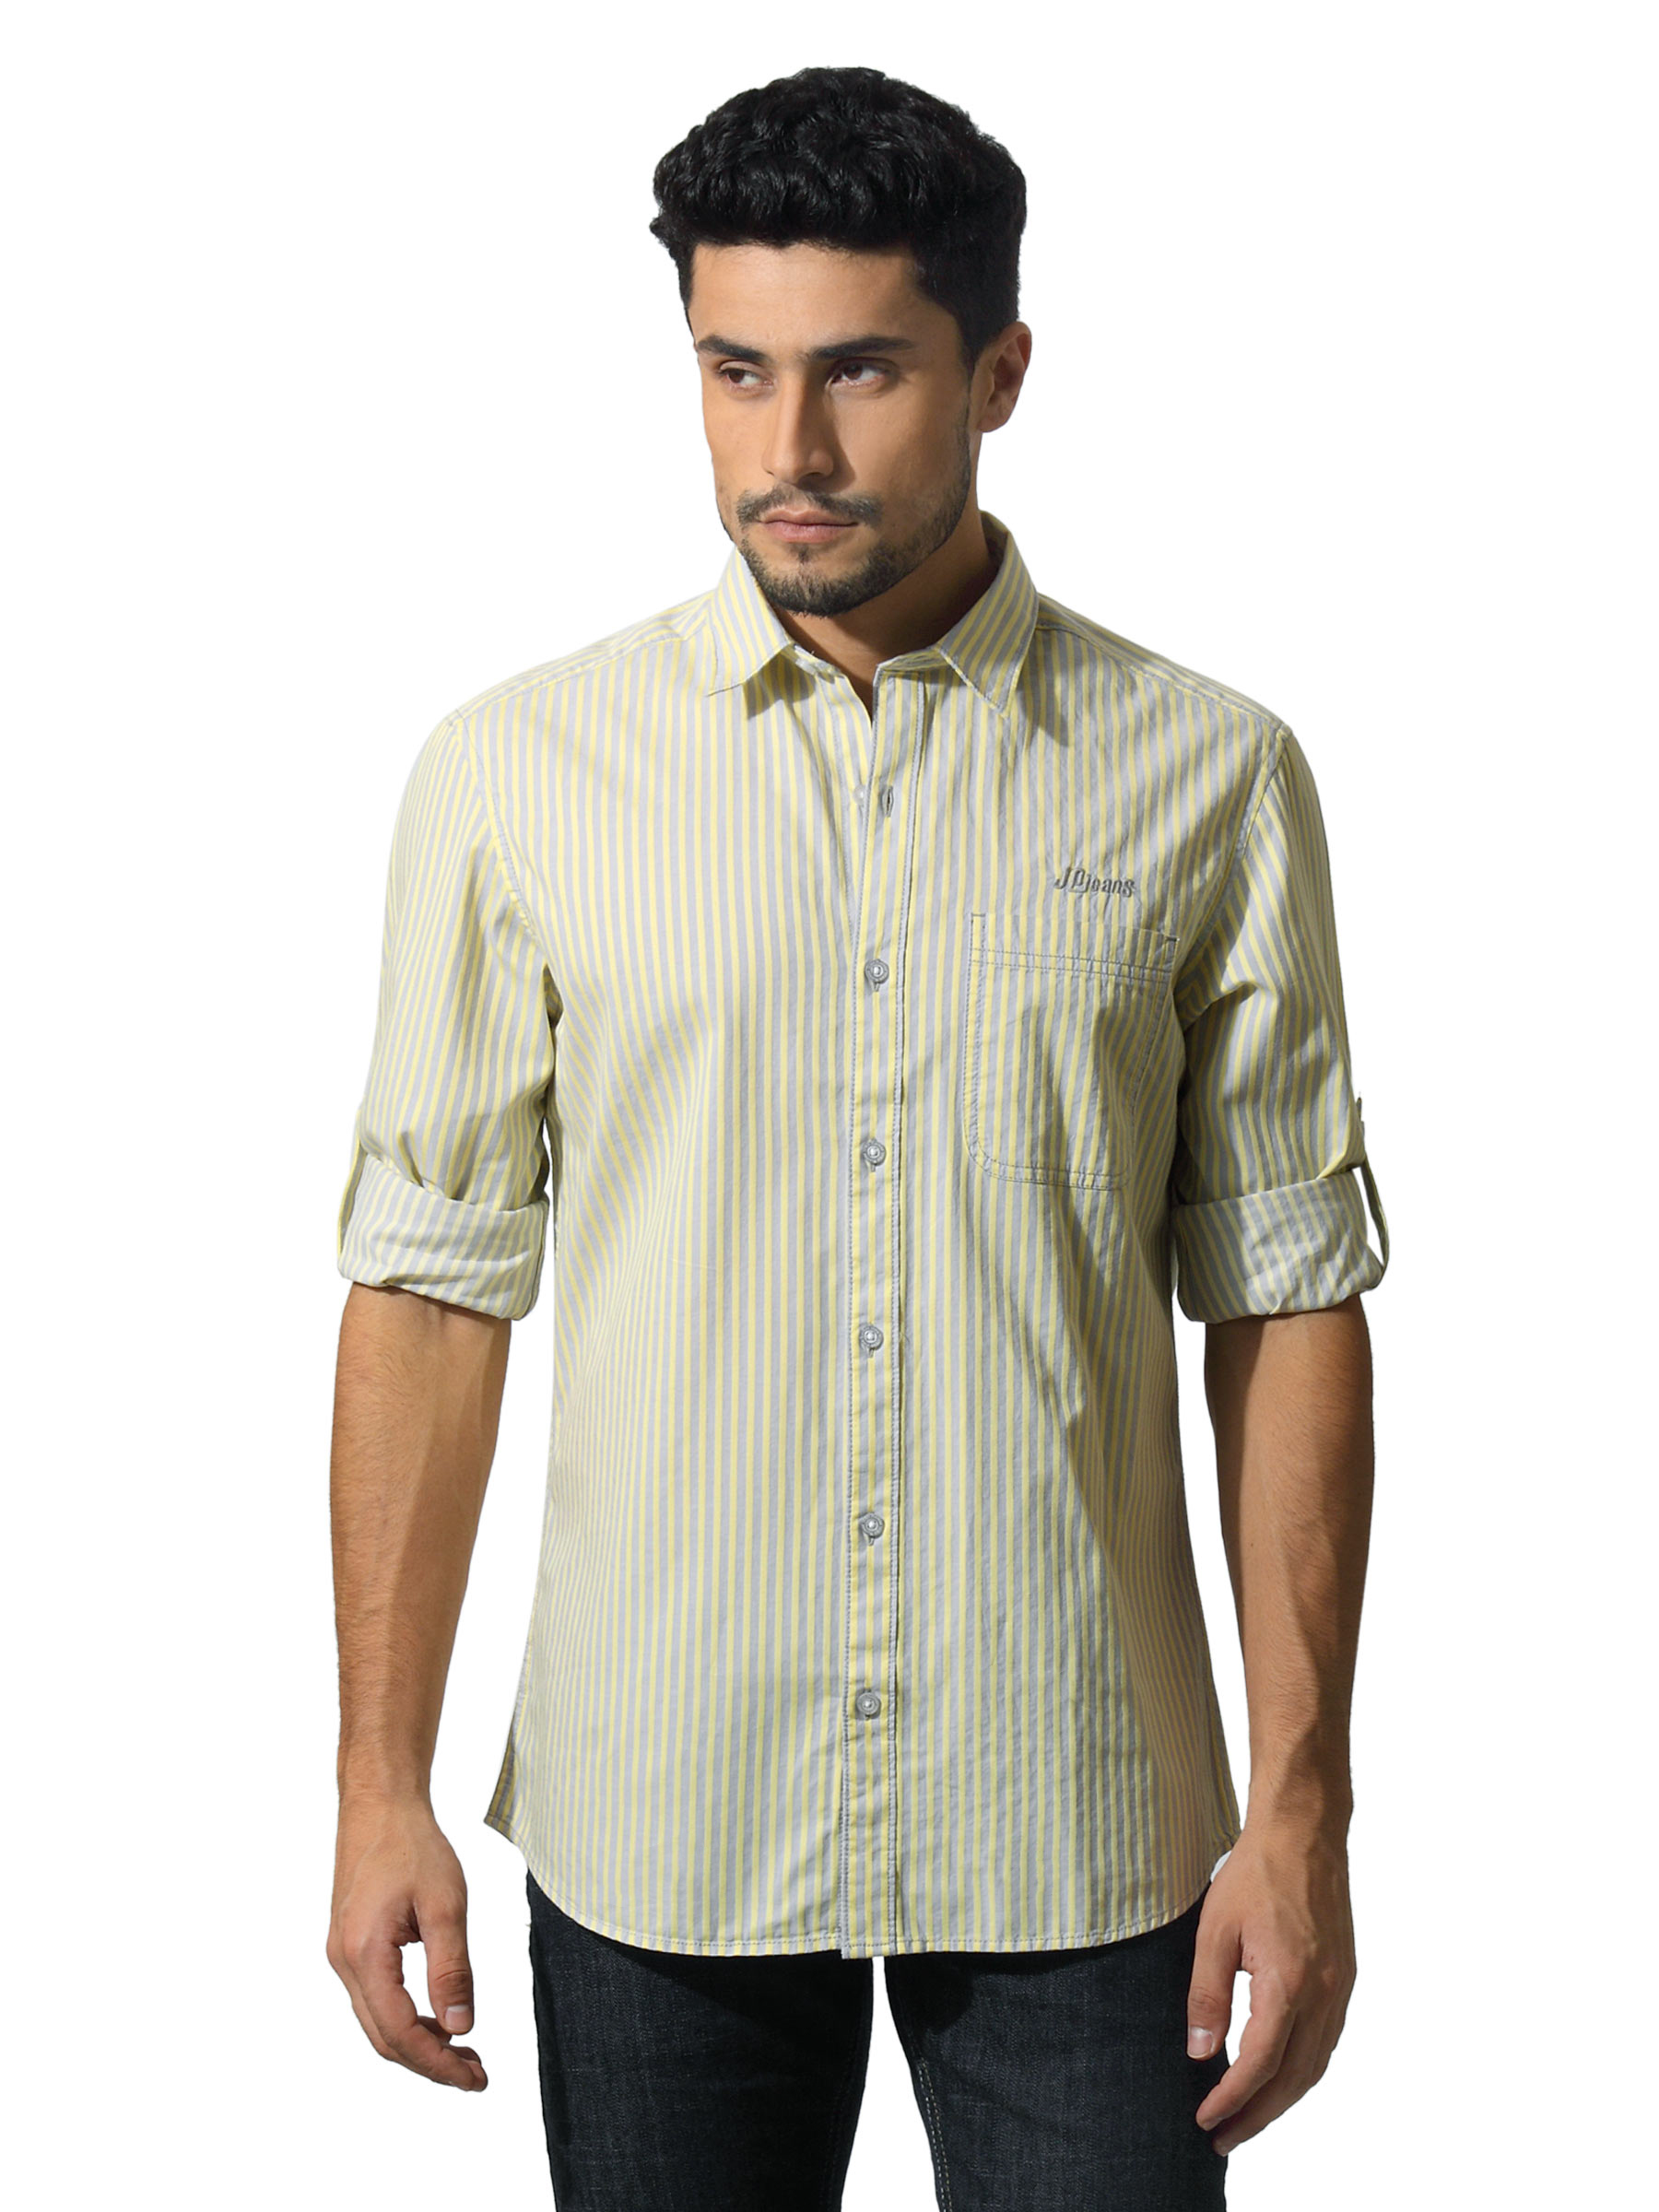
John Players Men Stripes Grey Shirt
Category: Apparel / Topwear / Shirts
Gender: Men
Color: Grey
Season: Summer 2012
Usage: Casual